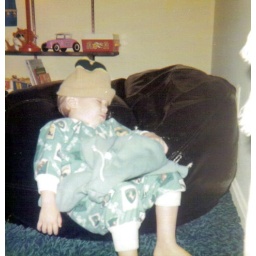
Me, zonked out on the beanbag chair in my bedroom in Columbia, SC, some time in the 1970s.